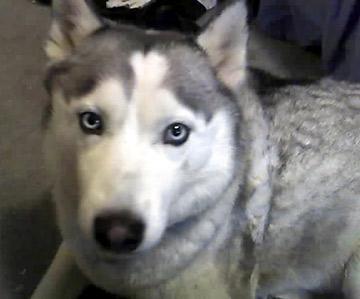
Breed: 232-n000083-Eskimo_dog